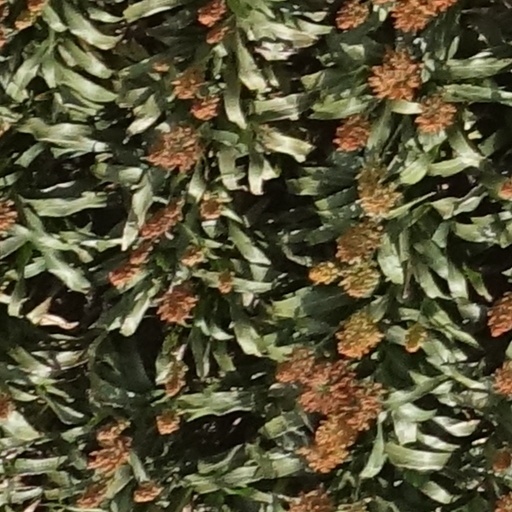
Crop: sorghum